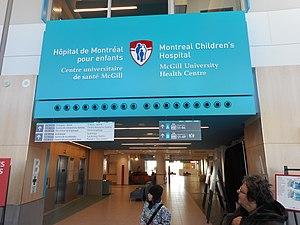
Site Glen du CUSM, Centre universitaire de santé McGill
L’hôpital de Montréal pour enfants ou HME est un centre de soins pédiatriques de Montréal affilié au centre universitaire de santé McGill fondé en 1904.